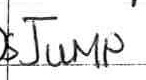
Label: jump